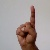
The image shows a hand gesture representing the letter 'D' in Indian Sign Language.